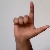
The image shows a hand gesture representing the letter 'L' in Indian Sign Language.